Jovita Carranza

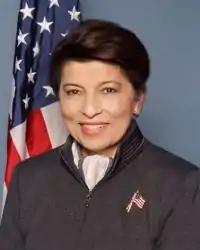
Carranza as Deputy Administrator of the Small Business Administration

In the mid-1970s, Carranza's first post at United Parcel Service was a part-time, night-shift box handler. She worked her way up to vice president managing domestic operations and president of international operations for Latin America and the Caribbean. When she left UPS, she served as vice president of air operations at its facility in Louisville, Kentucky, and was the highest-ranking Latina in UPS history.